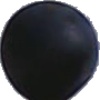
Label: blue_grape